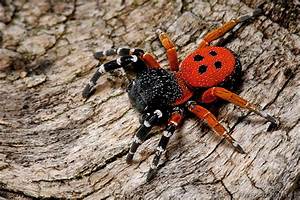
Label: ragno